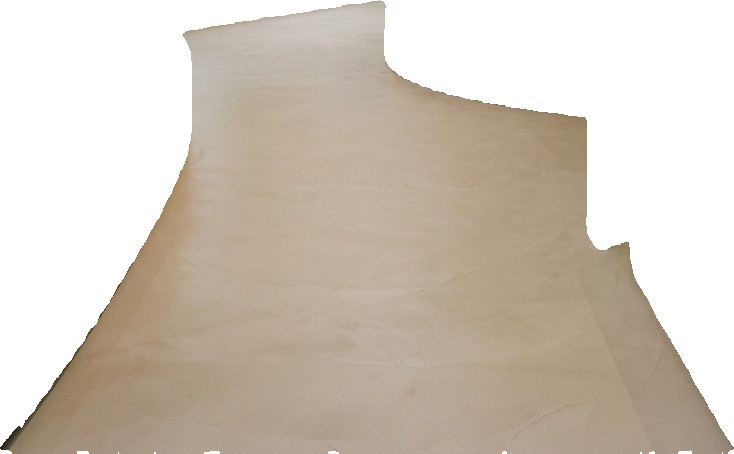
Surface category: floors